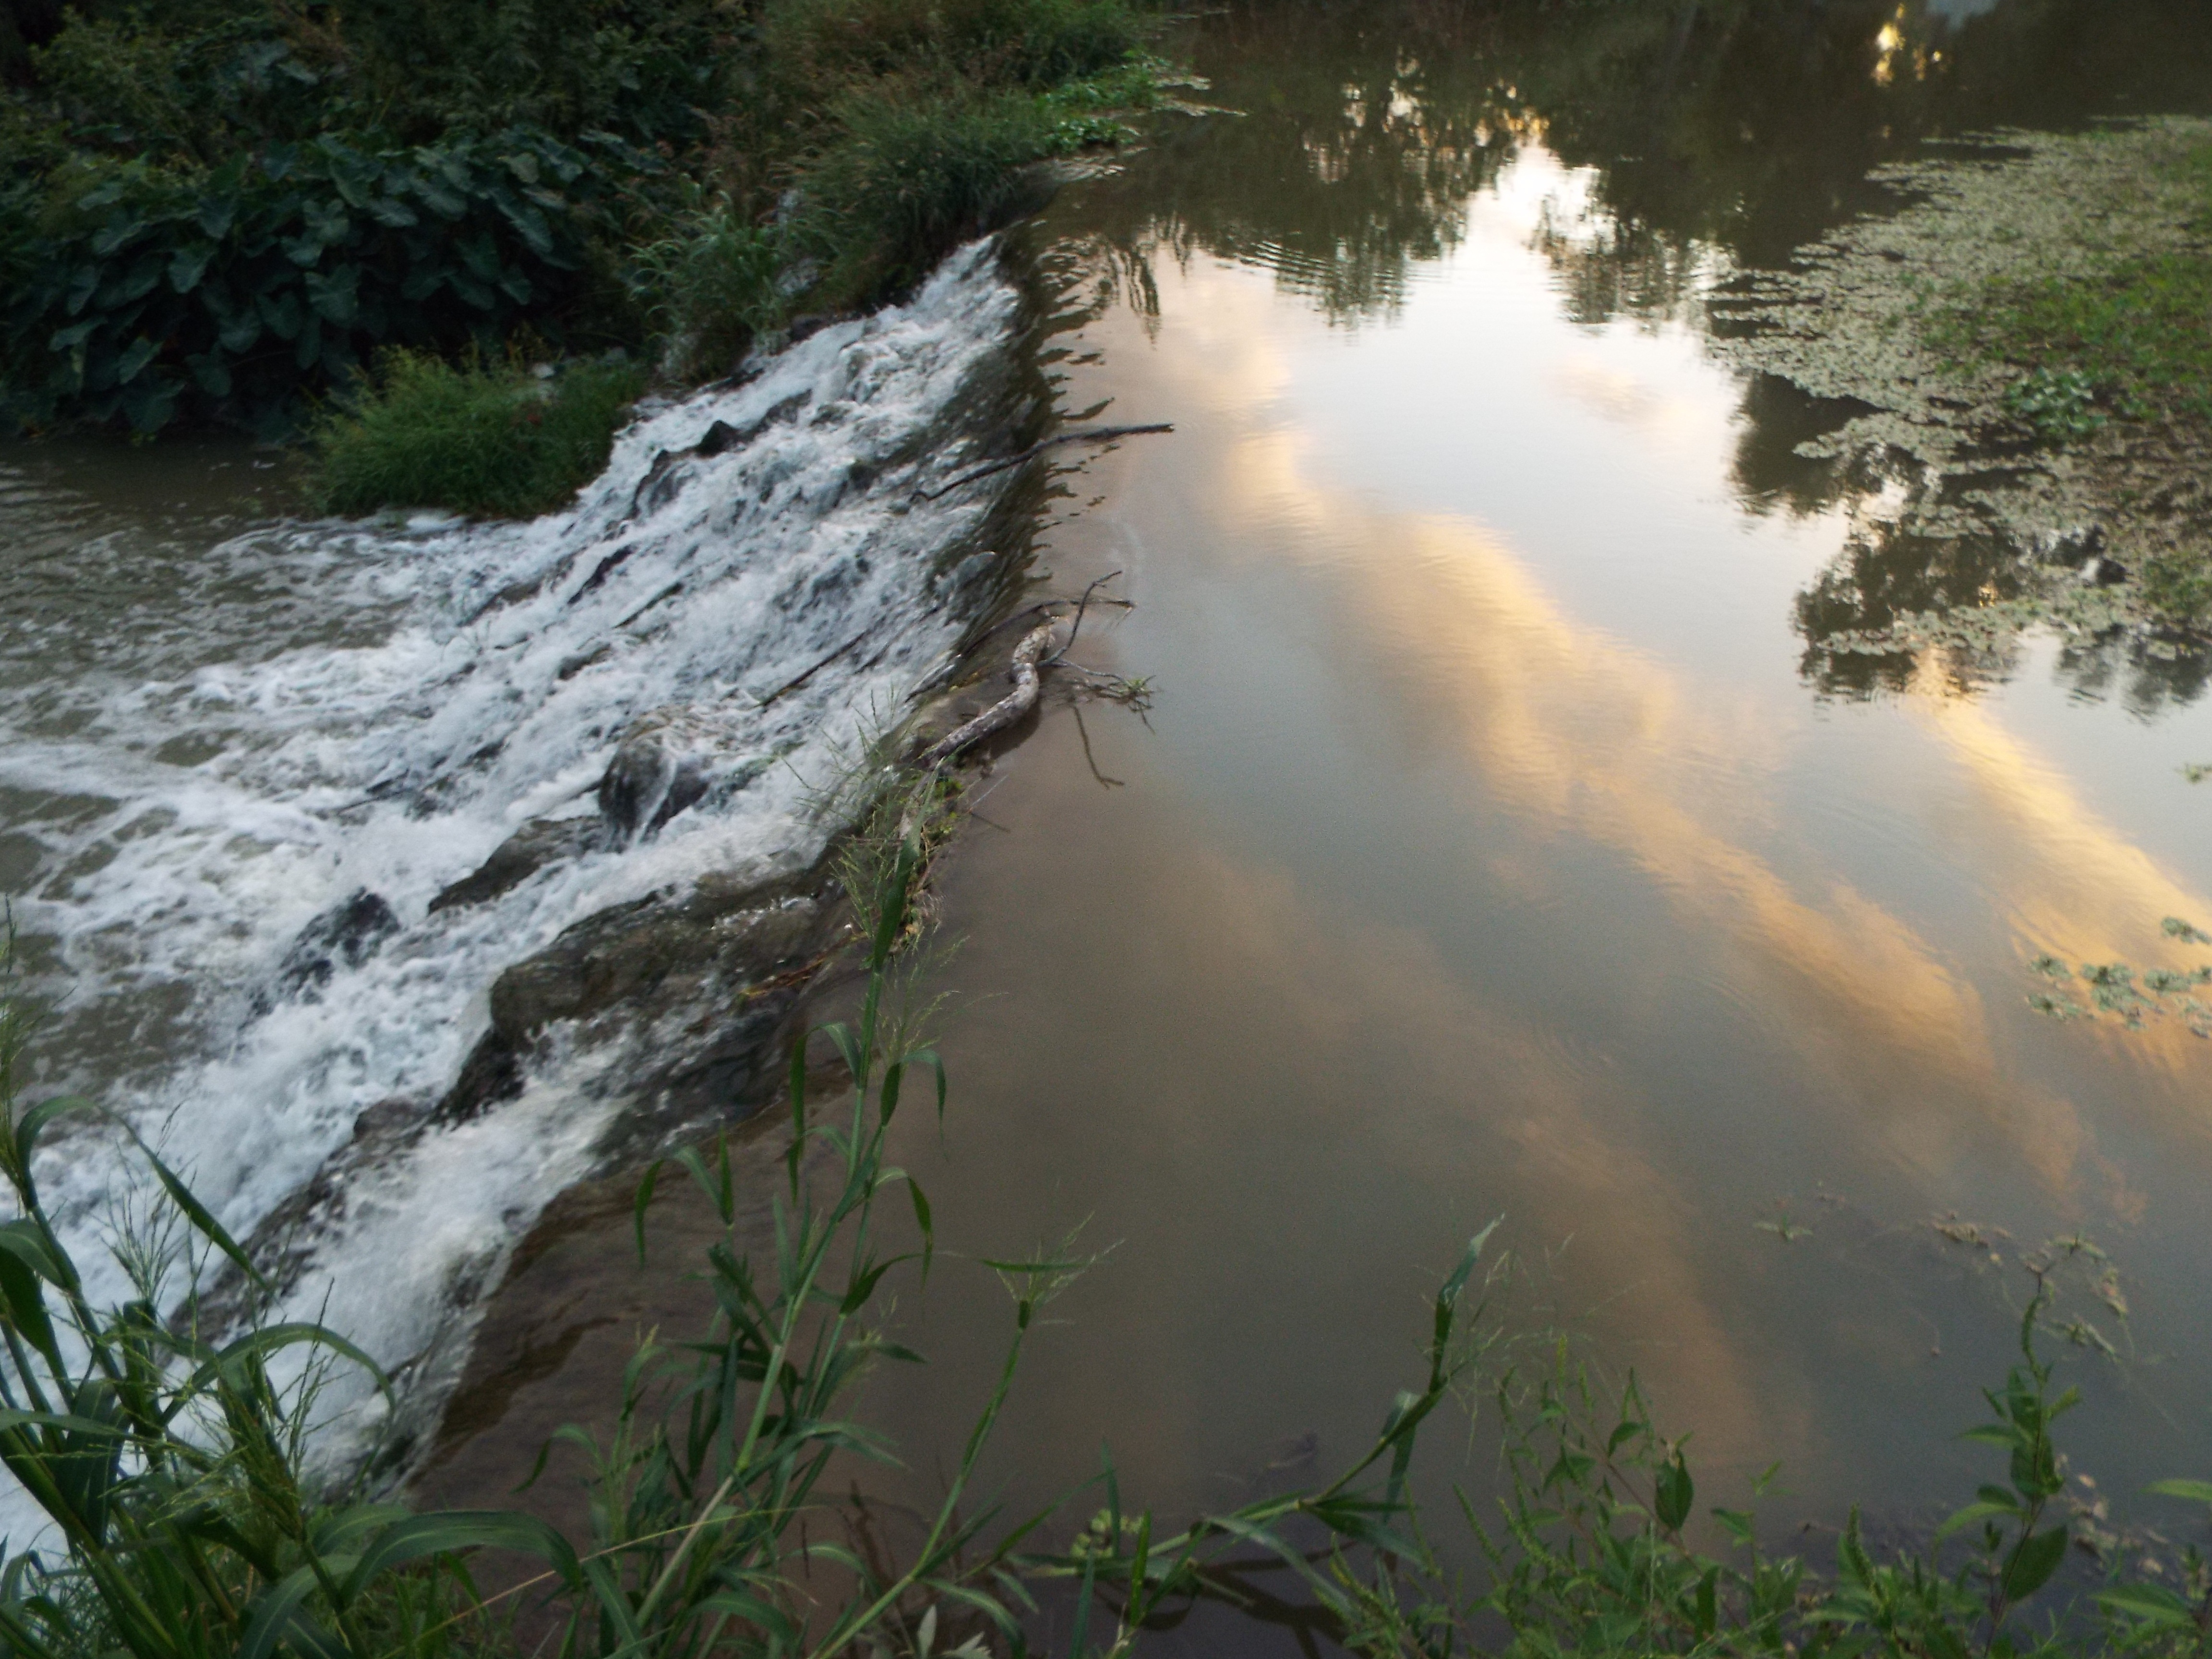
water, river, pond, stream, rapid, waterway, body of water, water feature, watercourse, atmospheric phenomenon